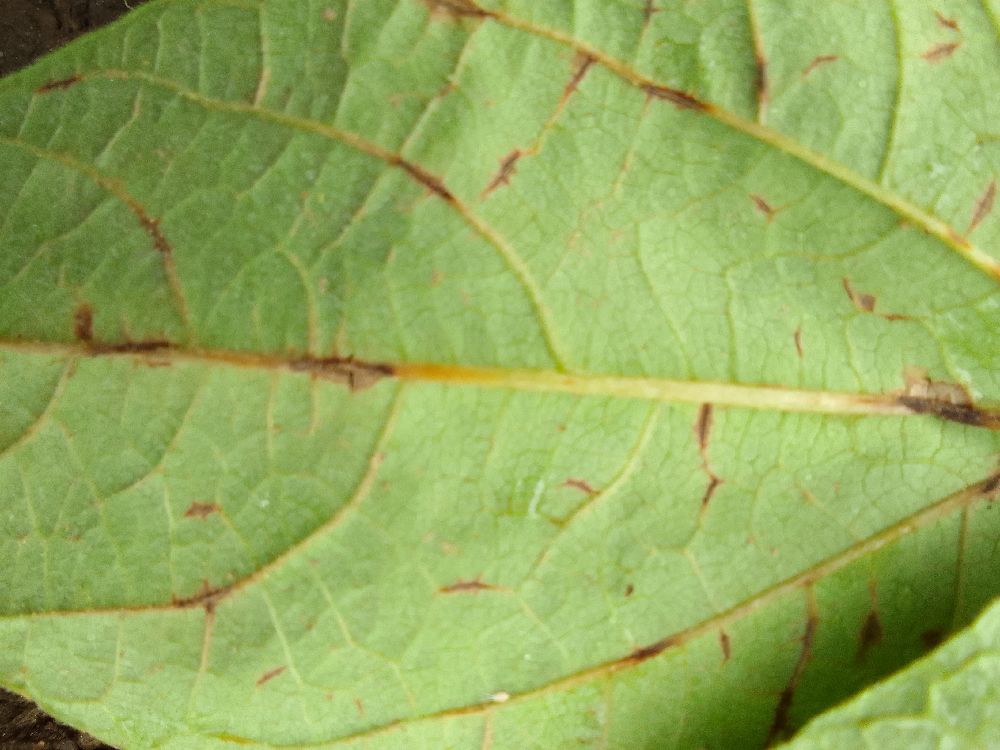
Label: anthracnose